Carlisle Park, Morpeth

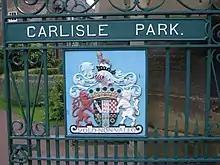
Carlisle Park and a coat of arms

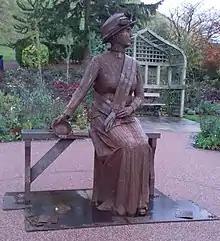
A statue of Emily Wilding Davison to commemorate 100 years since women could vote

Carlisle Park is a park located on the southern bank of the River Wansbeck in Morpeth, Northumberland. The park has the William Turner Garden, an aviary, a paddling pool, an ancient woodland, tennis courts, several bowling greens and a skate park. The park has one of the only four floral clocks in England, which was restored in 2018. In 2018, a statue of Emily Wilding Davison was erected in Carlisle Park, to commemorate 100 years since women were given the right to vote. The park has been awarded the Green Flag Award, the Love Parks Award in 2017, and 'Best Park' in Northumbria's in bloom competition in 2018.